List of Dance Dance Revolution video games

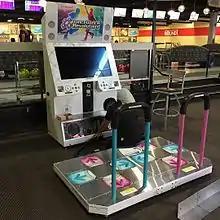
"Dance Dance Revolution" (2014) had a location test in USA.

The test build was available to the public on mid 2015 in select Round 1 and Dave & Buster's shops in the United States. e-Amusement functionality was available. The game was later replaced with "Dance Dance Revolution A" in North America, making it the first "Dance Dance Revolution" release in that region since "Dance Dance Revolution X2".